Pleasure Island (North Carolina)

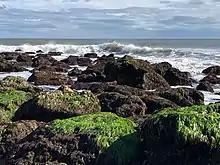
Coquina Rock on the beach at Fort Fisher on Pleasure Island (low tide)

In the early 1920s, descendants of Robert Freeman founded the African-American beach resort at Seabreeze (or Sea Breeze), on family lands now to the north of Snows Cut. This also included the oceanfront strip of land they named Freeman Beach (aka Bop City).